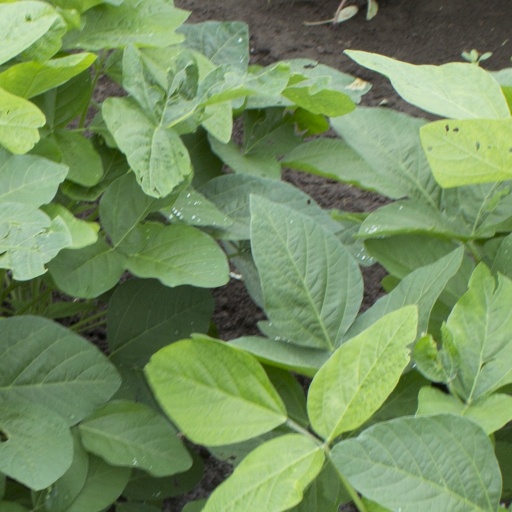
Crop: soybean